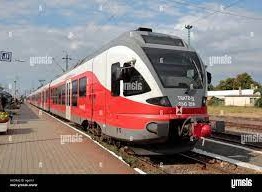
Vehicle type: Trains